Bulli railway station

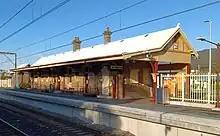
Platform 1 Building

A large freestanding face brick platform building with a gabled corrugated steel roof. The building features timber tongue and grooved boarding and simple timber bargeboards to gable ends at north and south ends. There are two brick chimneys to the roof. The building has a skillion corrugated steel roof to a cantilevered awning on the platform (east) elevation, the awning being cantilevered on steel brackets mounted on decorative stucco wall brackets. Windows are timber framed double hung, with 9-pane top sashes with multicoloured glass panes. Window and door openings are defined with decorative stucco surrounds. There are some timber flush doors and steel security doors, some 6-pane fanlights with multicoloured glass panes. There is a weatherboard gabled shelter extension at the northern end of the building to shelter the ticket office area.